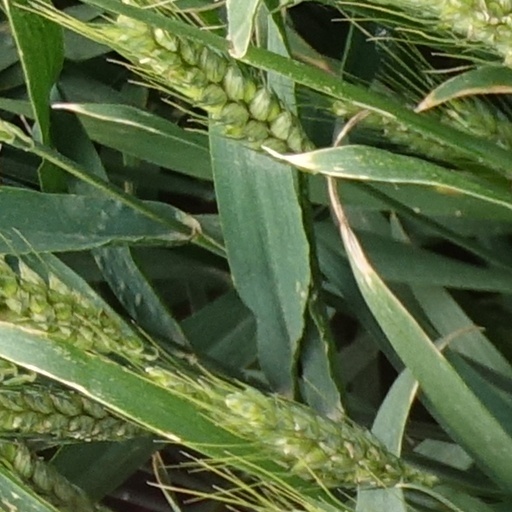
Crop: wheat